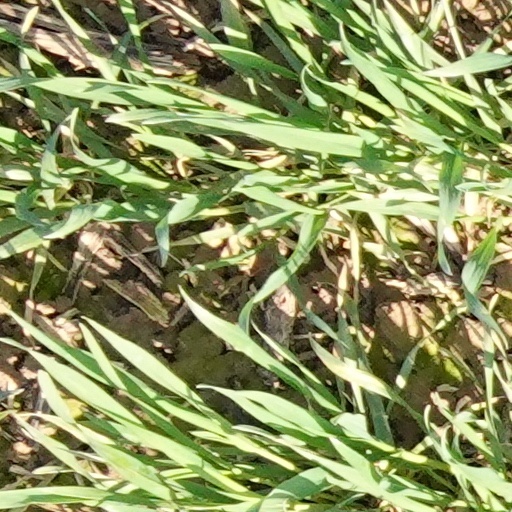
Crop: wheat